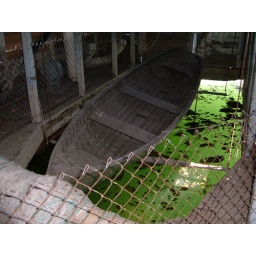
Dubuque Museum Aquarium Boat in boat house